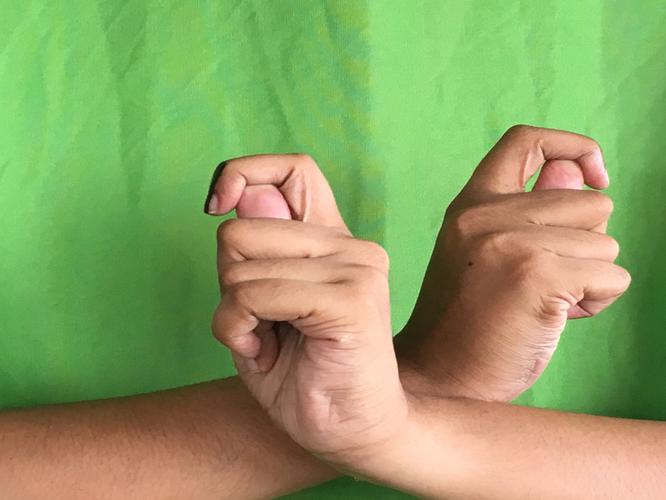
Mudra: Berunda
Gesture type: double_hand